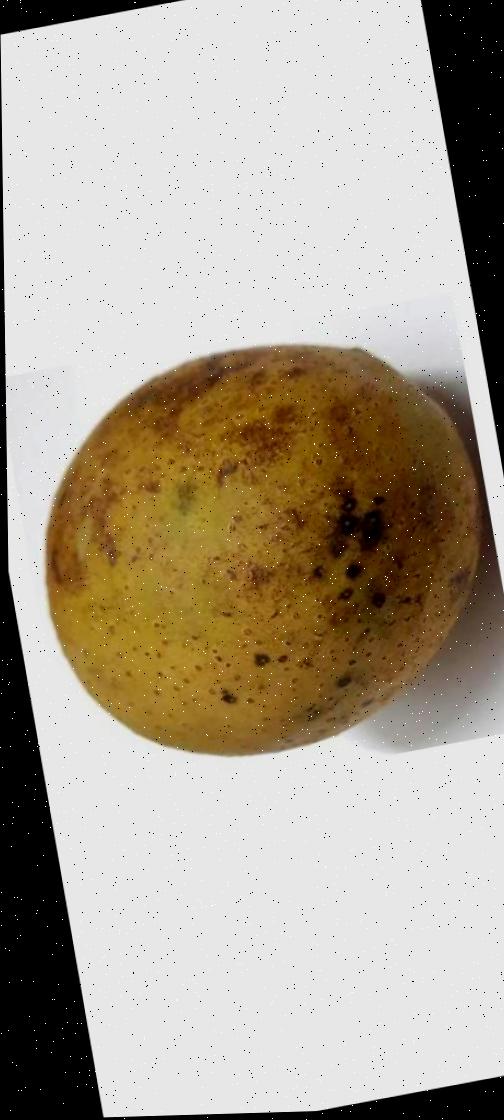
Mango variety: Gourmoti